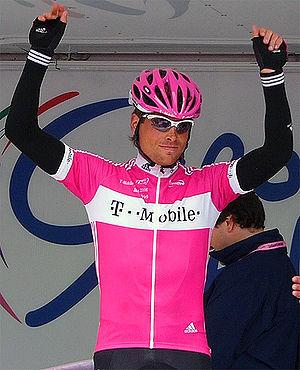
Les grands tours sont les trois courses par étapes les plus prestigieuses du cyclisme sur route professionnel. Les compétitions sont le Tour d'Italie, le Tour de France et le Tour d'Espagne, qui se déroulent chaque année dans cet ordre depuis 1995. Ils sont les seuls courses par étapes pouvant durer plus de 14 jours. Aucun cycliste n'a remporté les trois grands tours la même année. Les seuls cyclistes qui ont remporté les trois grands tours dans leur carrière sont chronologiquement Jacques Anquetil, Felice Gimondi, Eddy Merckx, Bernard Hinault, Alberto Contador, Vincenzo Nibali et Christopher Froome. Contador est le plus jeune à réaliser cette performance à 25 ans. Il est également le plus rapide à avoir gagné chaque tour, il a accompli cette performance en 14 mois. Il est rare pour les cyclistes de courir les trois courses la même année. En 2004, par exemple, 474 cyclistes ont participé à l'un des grands tours, 68 coureurs à deux et seulement deux cyclistes ont commencé les trois grands tours.